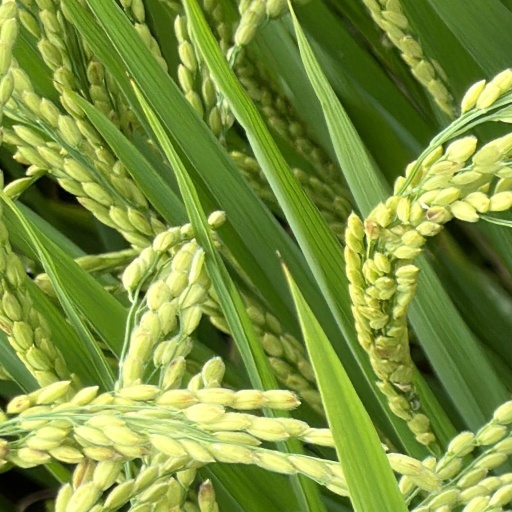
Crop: rice